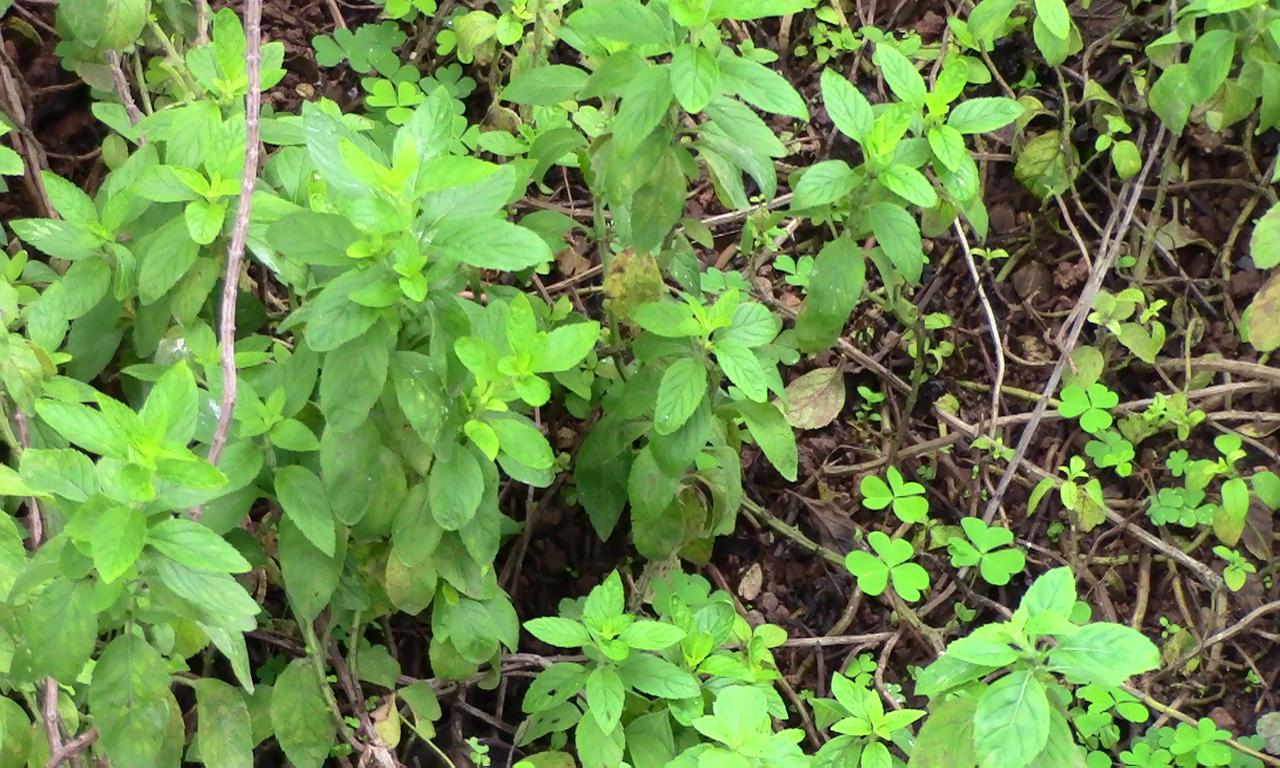
Label: Sunlight